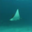
Label: ray